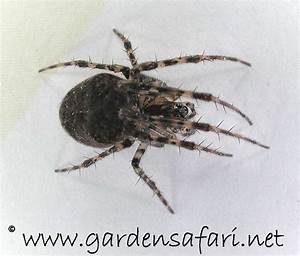
Label: ragno